Butterfly doors

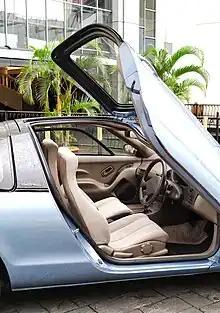
Side view of butterfly door on a Toyota Sera

Butterfly doors are a type of car door sometimes seen on high-performance cars. They are slightly different from scissor doors. While scissor doors move straight up via hinge points at the bottom of a car's A-pillar, butterfly doors move up and out via hinges along the A-pillar. This makes for easier entry and exit, at the expense of requiring more side clearance than needed for scissor doors.